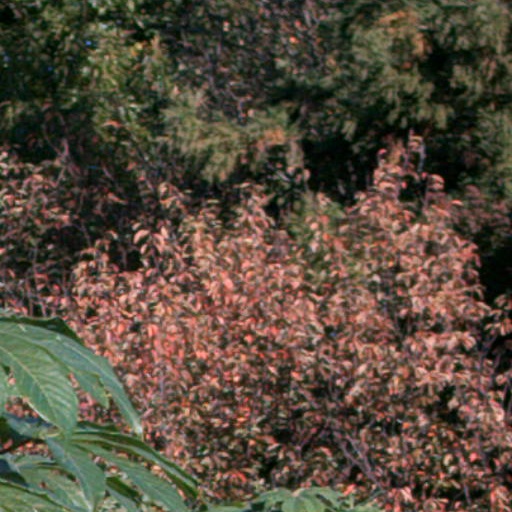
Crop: cassava